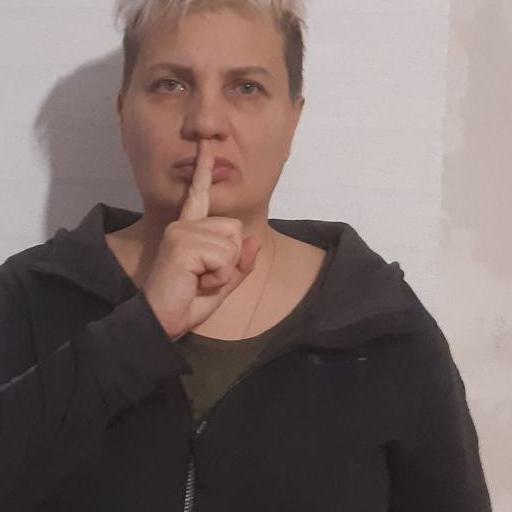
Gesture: mute